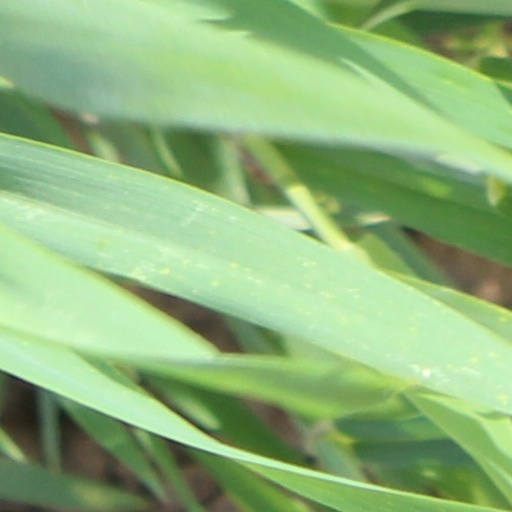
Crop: wheat